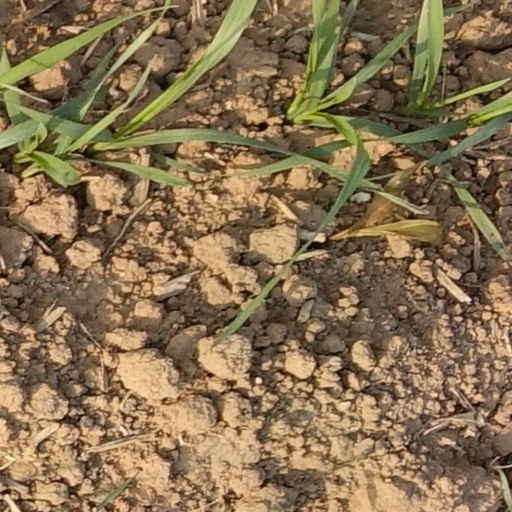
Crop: wheat